Masuda, Shimane

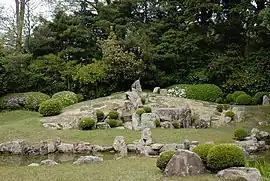
Gardens at Manpuku-ji

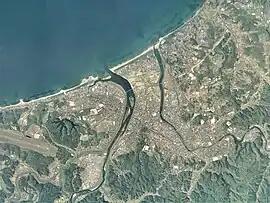
Aerial view of central Masuda

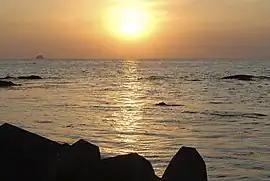
Sanrigahama coast

Masuda is located on the western edge of Honshu, facing the Sea of Japan to the north and the Chugoku Mountains to the south and is bordered by Yamaguchi Prefecture to the west and Hiroshima Prefecture to the southwest. The city has the largest geographic area among municipalities in Shimane Prefecture. The urban center is on a narrow floodplain between the Takatsu River and the Masuda River. Parts of the southern region of the city are within the borders of the Nishi-Chugoku Sanchi Quasi-National Park.